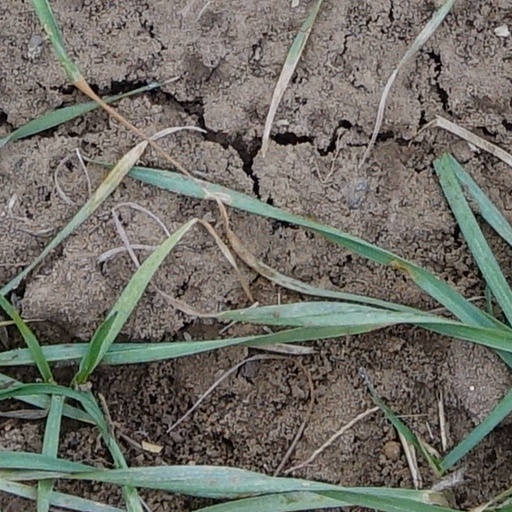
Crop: wheat